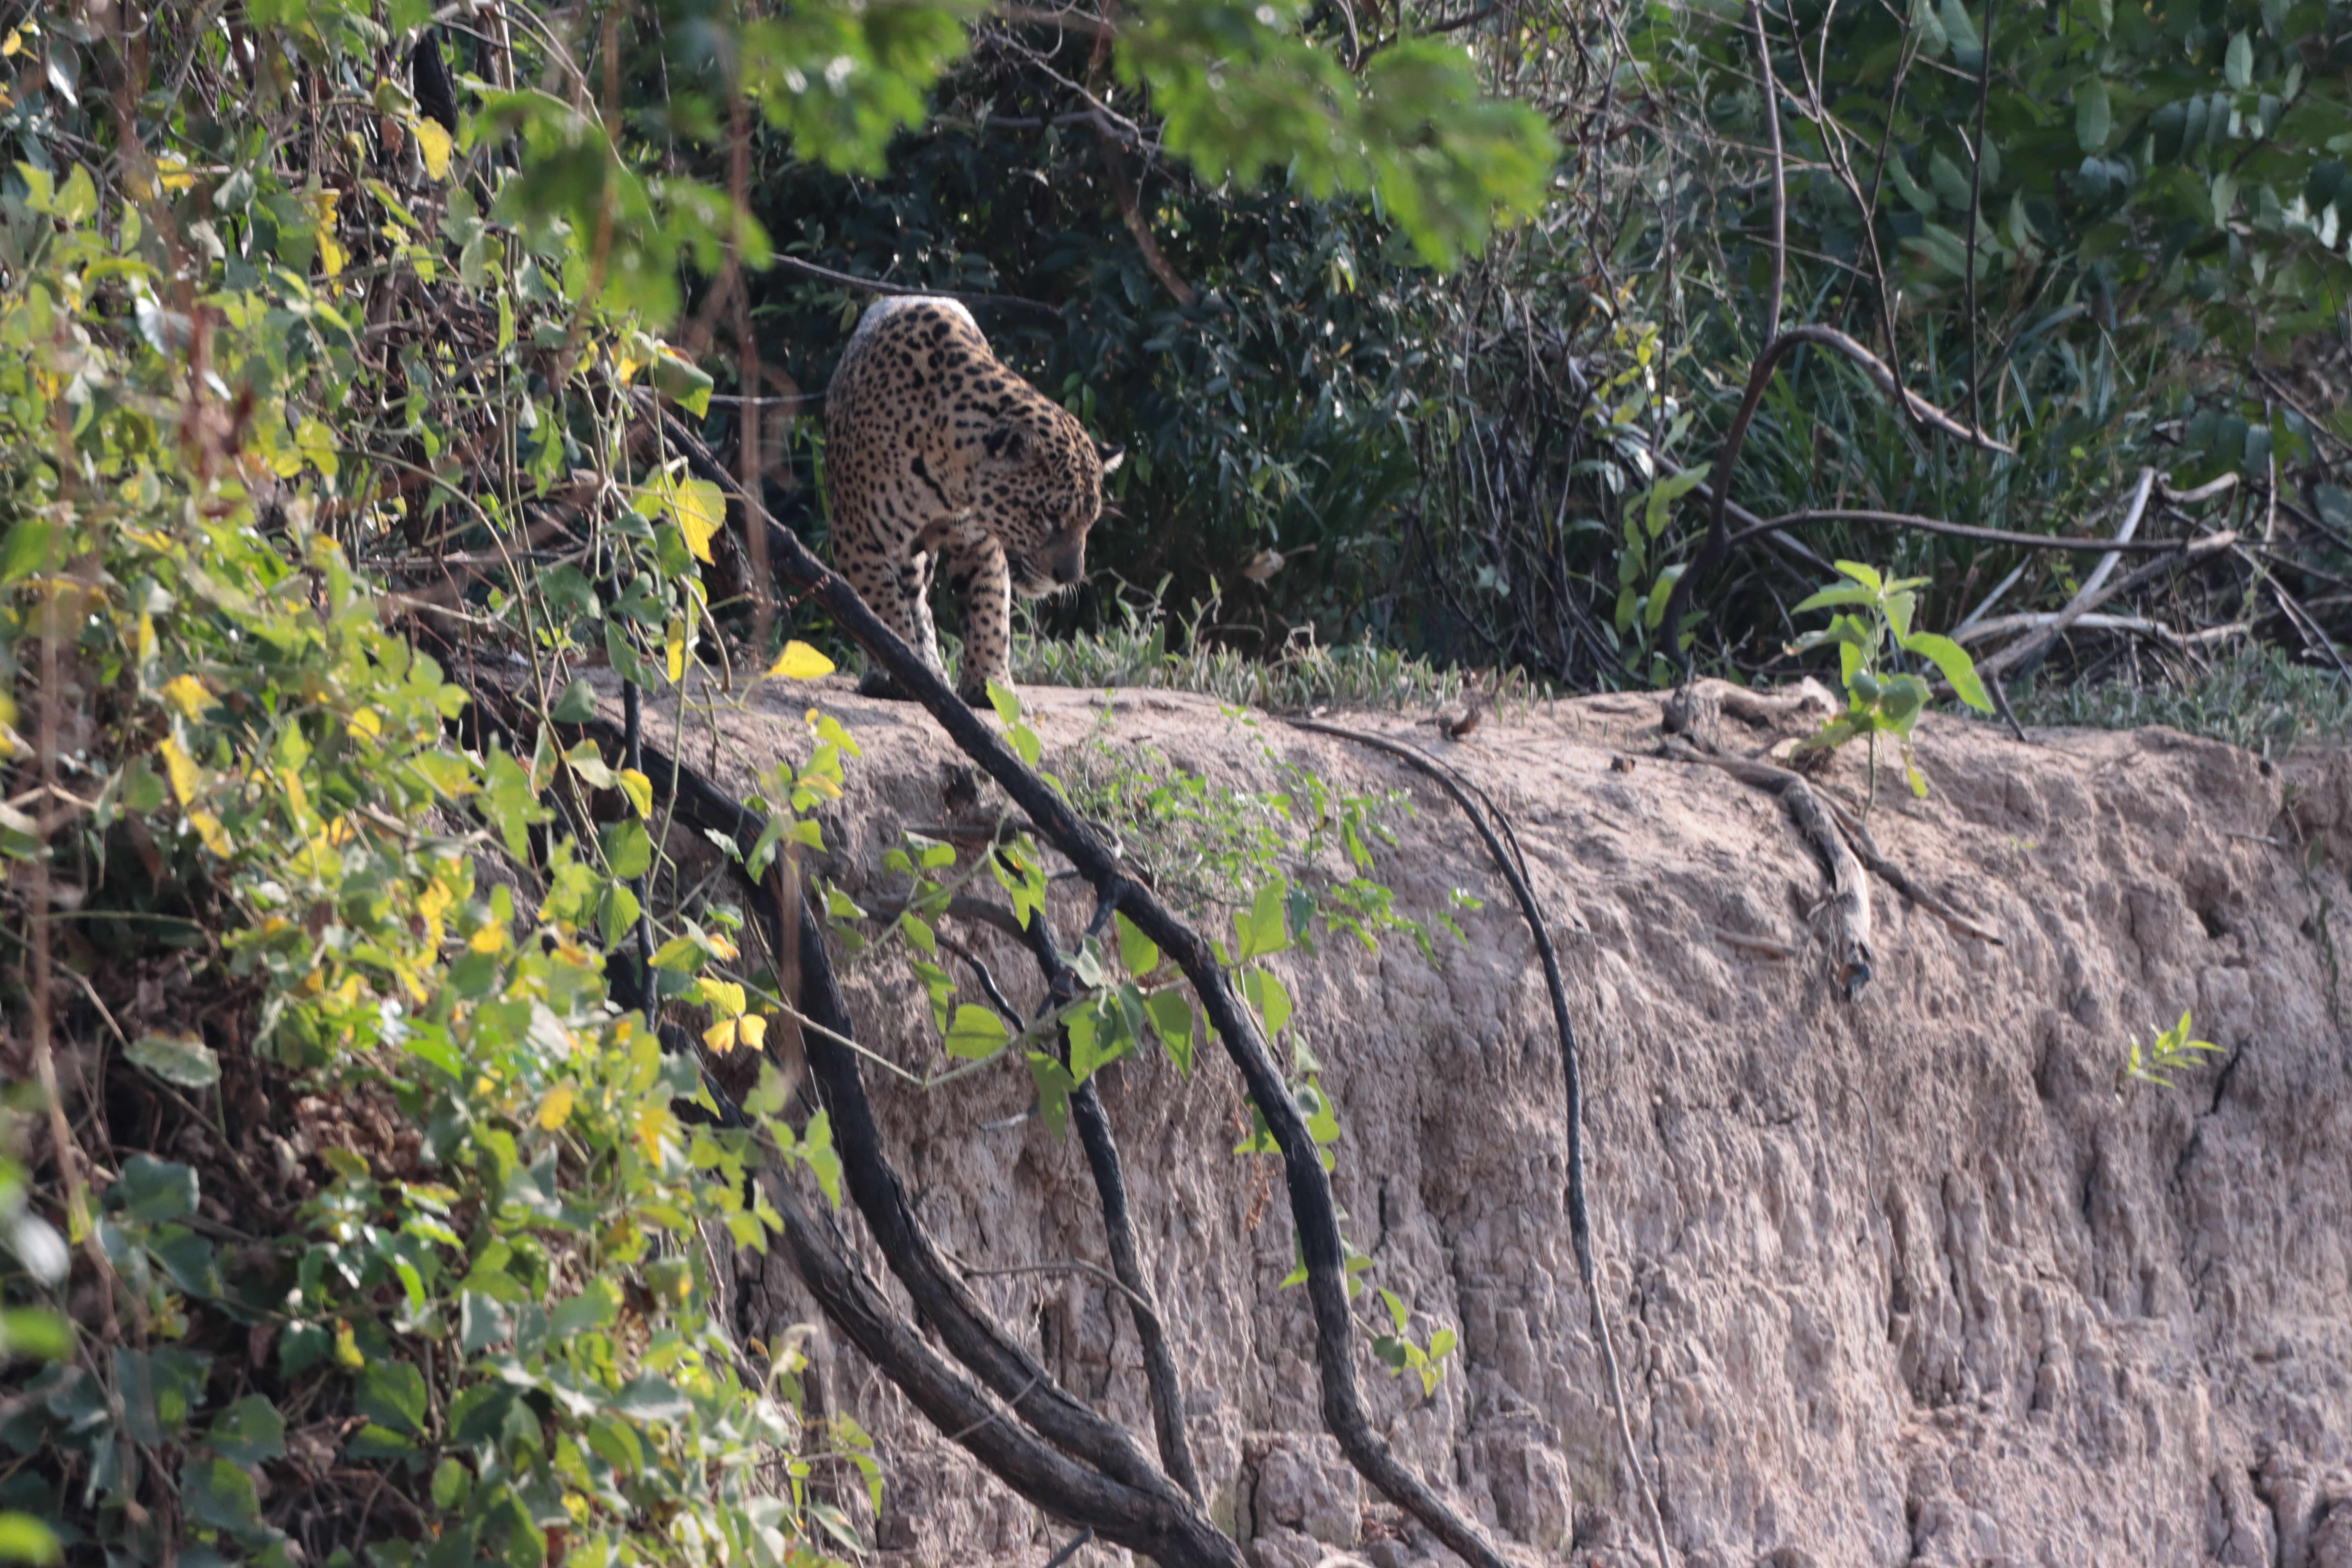
Jaguar: Jaju